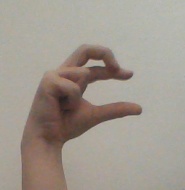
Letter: thal